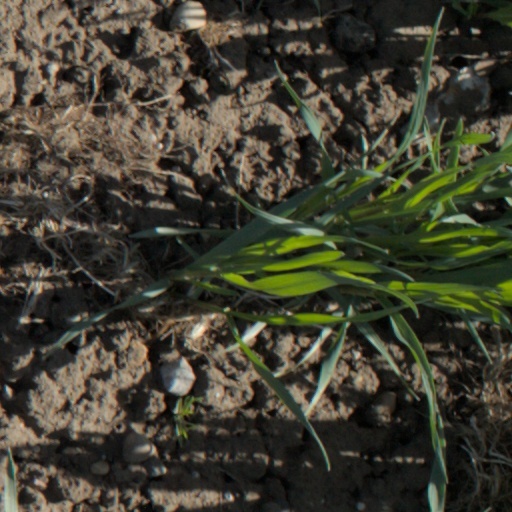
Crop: wheat